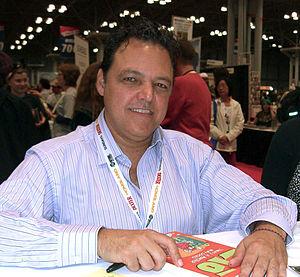
Mark Tatulli est un auteur de bande dessinée, animateur et superviseur graphique américain. Son œuvre la plus connue est le comic strip Liō.